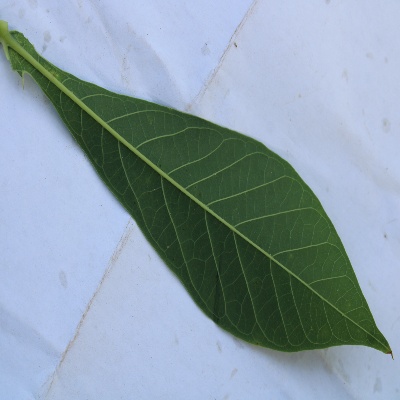
Crop: Cassava
Condition: healthy